Women's rights

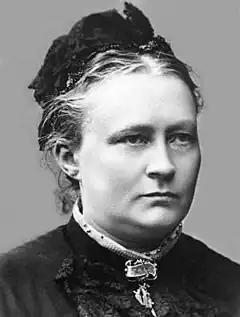
Minna Canth (1844–1897), a Finnish author and social activist, was one of the most significant European feminists and advocates of women's rights.

Starting in the late 18th century, and throughout the 19th century, rights, as a concept and claim, gained increasing political, social, and philosophical importance in Europe. Movements emerged which demanded freedom of religion, the abolition of slavery, rights for women, rights for those who did not own property, and universal suffrage. In the late 18th century the question of women's rights became central to political debates in both France and Britain. At the time some of the greatest thinkers of the Enlightenment, who defended democratic principles of equality and challenged notions that a privileged few should rule over the vast majority of the population, believed that these principles should be applied only to their own gender and their own race. The philosopher Jean-Jacques Rousseau, for example, thought that it was the order of nature for women to obey men.